Robert R. Whale

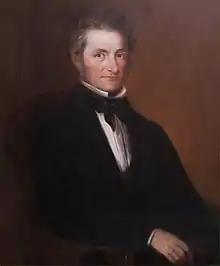
Portrait of Hiram Capron by Robert Whale, c. 1852

Whale's portraits of local inhabitants show the influence of Joshua Reynolds, often posing the sitter looking directly out of the frame—the figure highlighted against a shadowed background. Though his landscapes use elements familiar from the previous century in Europe—the distant vista framed by nearby trees, the use of small human figures in the middle distance to lead the viewer into the composition—his subject matter was completely rooted in his immediate surroundings. His body of work forms a valuable historical record of early Canada.